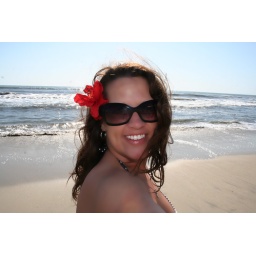
Day 104: With faded flower in her hair...... her dress get down to there